Clef

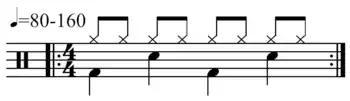
Simple quadruple drum pattern on a rock drum kit.

The "neutral" or "percussion" clef is not a true clef like the F, C, and G clefs. Rather, it assigns different unpitched percussion instruments to the lines and spaces of the staff. With the exception of some common drum-kit and marching percussion layouts, the assignment of lines and spaces to instruments is not standardised, so a legend is required to show which instrument each line or space represents. Pitched percussion instruments do not use this clef — timpani are notated in bass clef and mallet percussion instruments are noted in treble clef or on a grand staff.